Ana Maria Rey

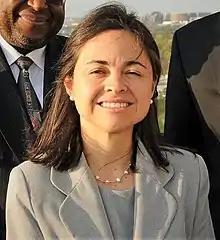
Rey in 2014

Ana Maria Rey is a Colombian theoretical physicist and professor at University of Colorado Boulder. She is also a JILA fellow, a fellow at National Institute of Standards and Technology, and a fellow of the American Physical Society. Rey was the first Hispanic woman to win the Blavatnik Awards for Young Scientists in 2019.